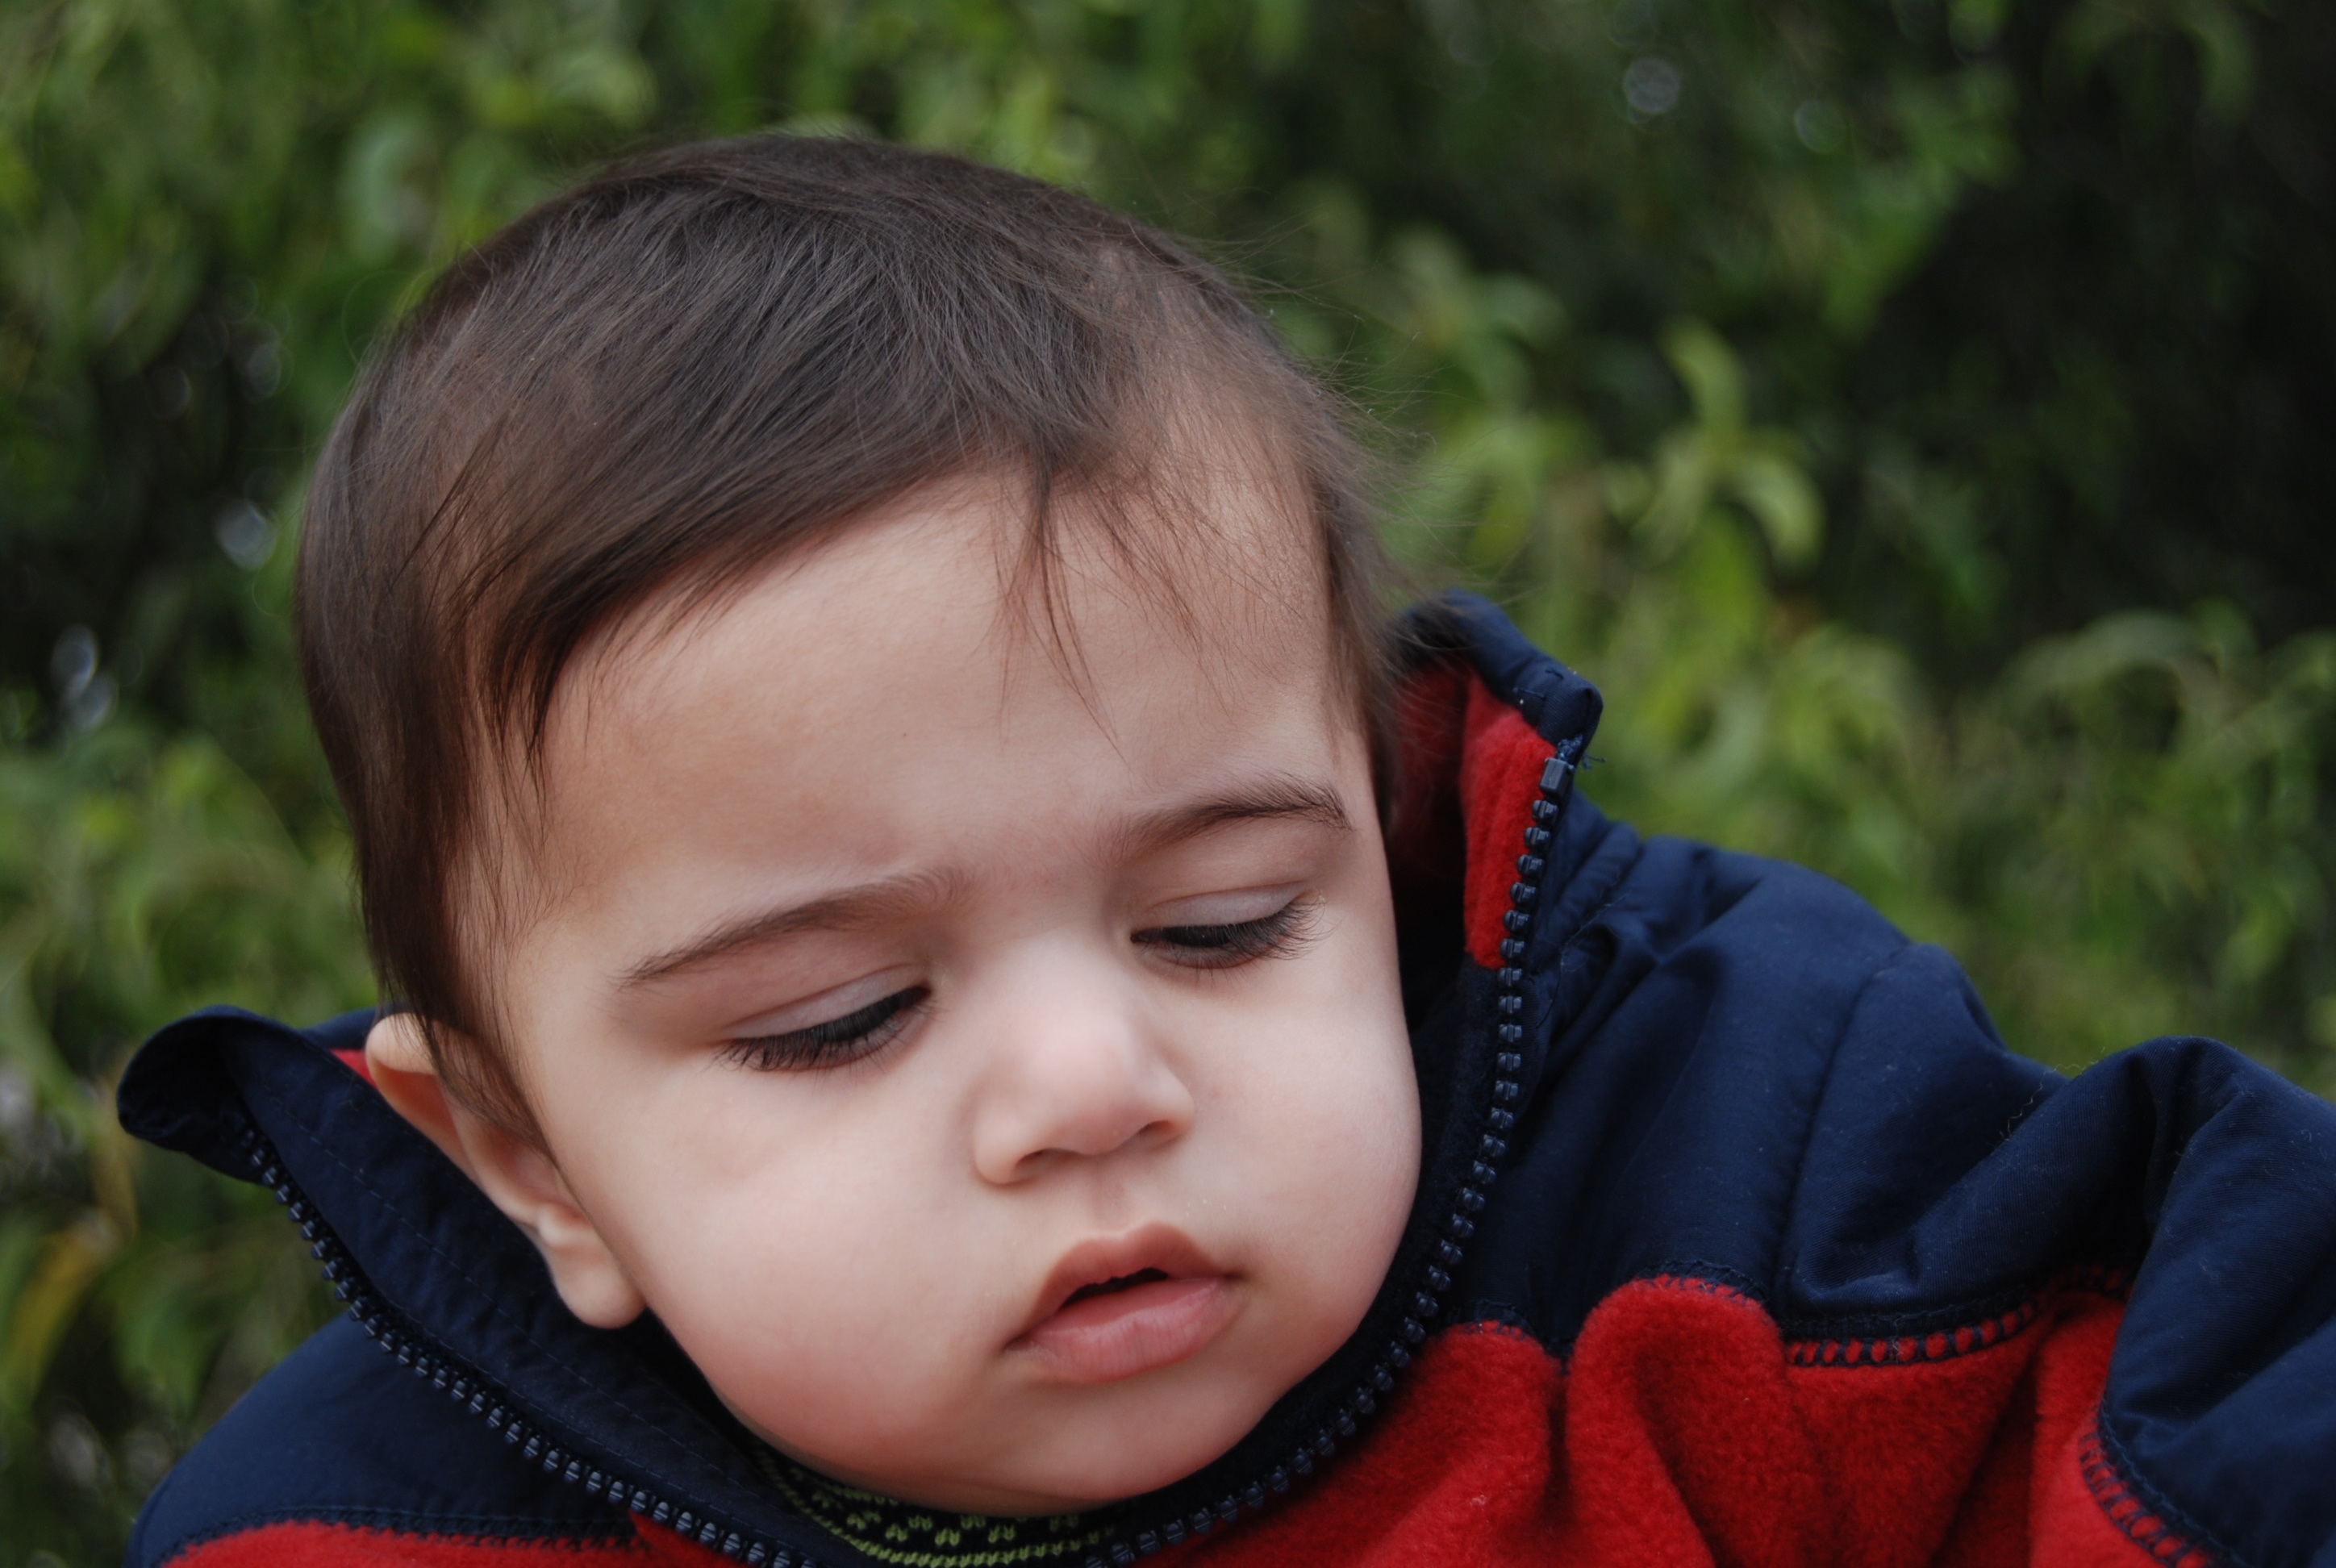
person, people, girl, boy, kid, cute, male, portrait, child, facial expression, childhood, smile, face, infant, toddler, eye, skin, laughter, emotion, portrait photography